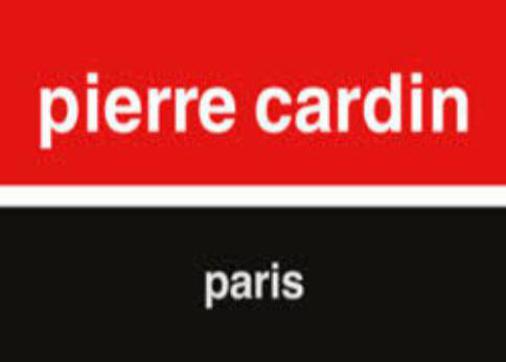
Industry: Clothes